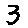
Label: 3